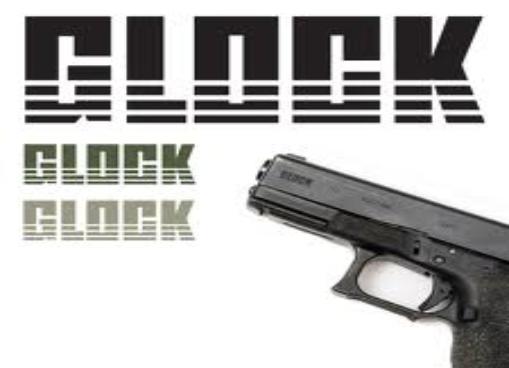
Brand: Glock-2
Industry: Clothes